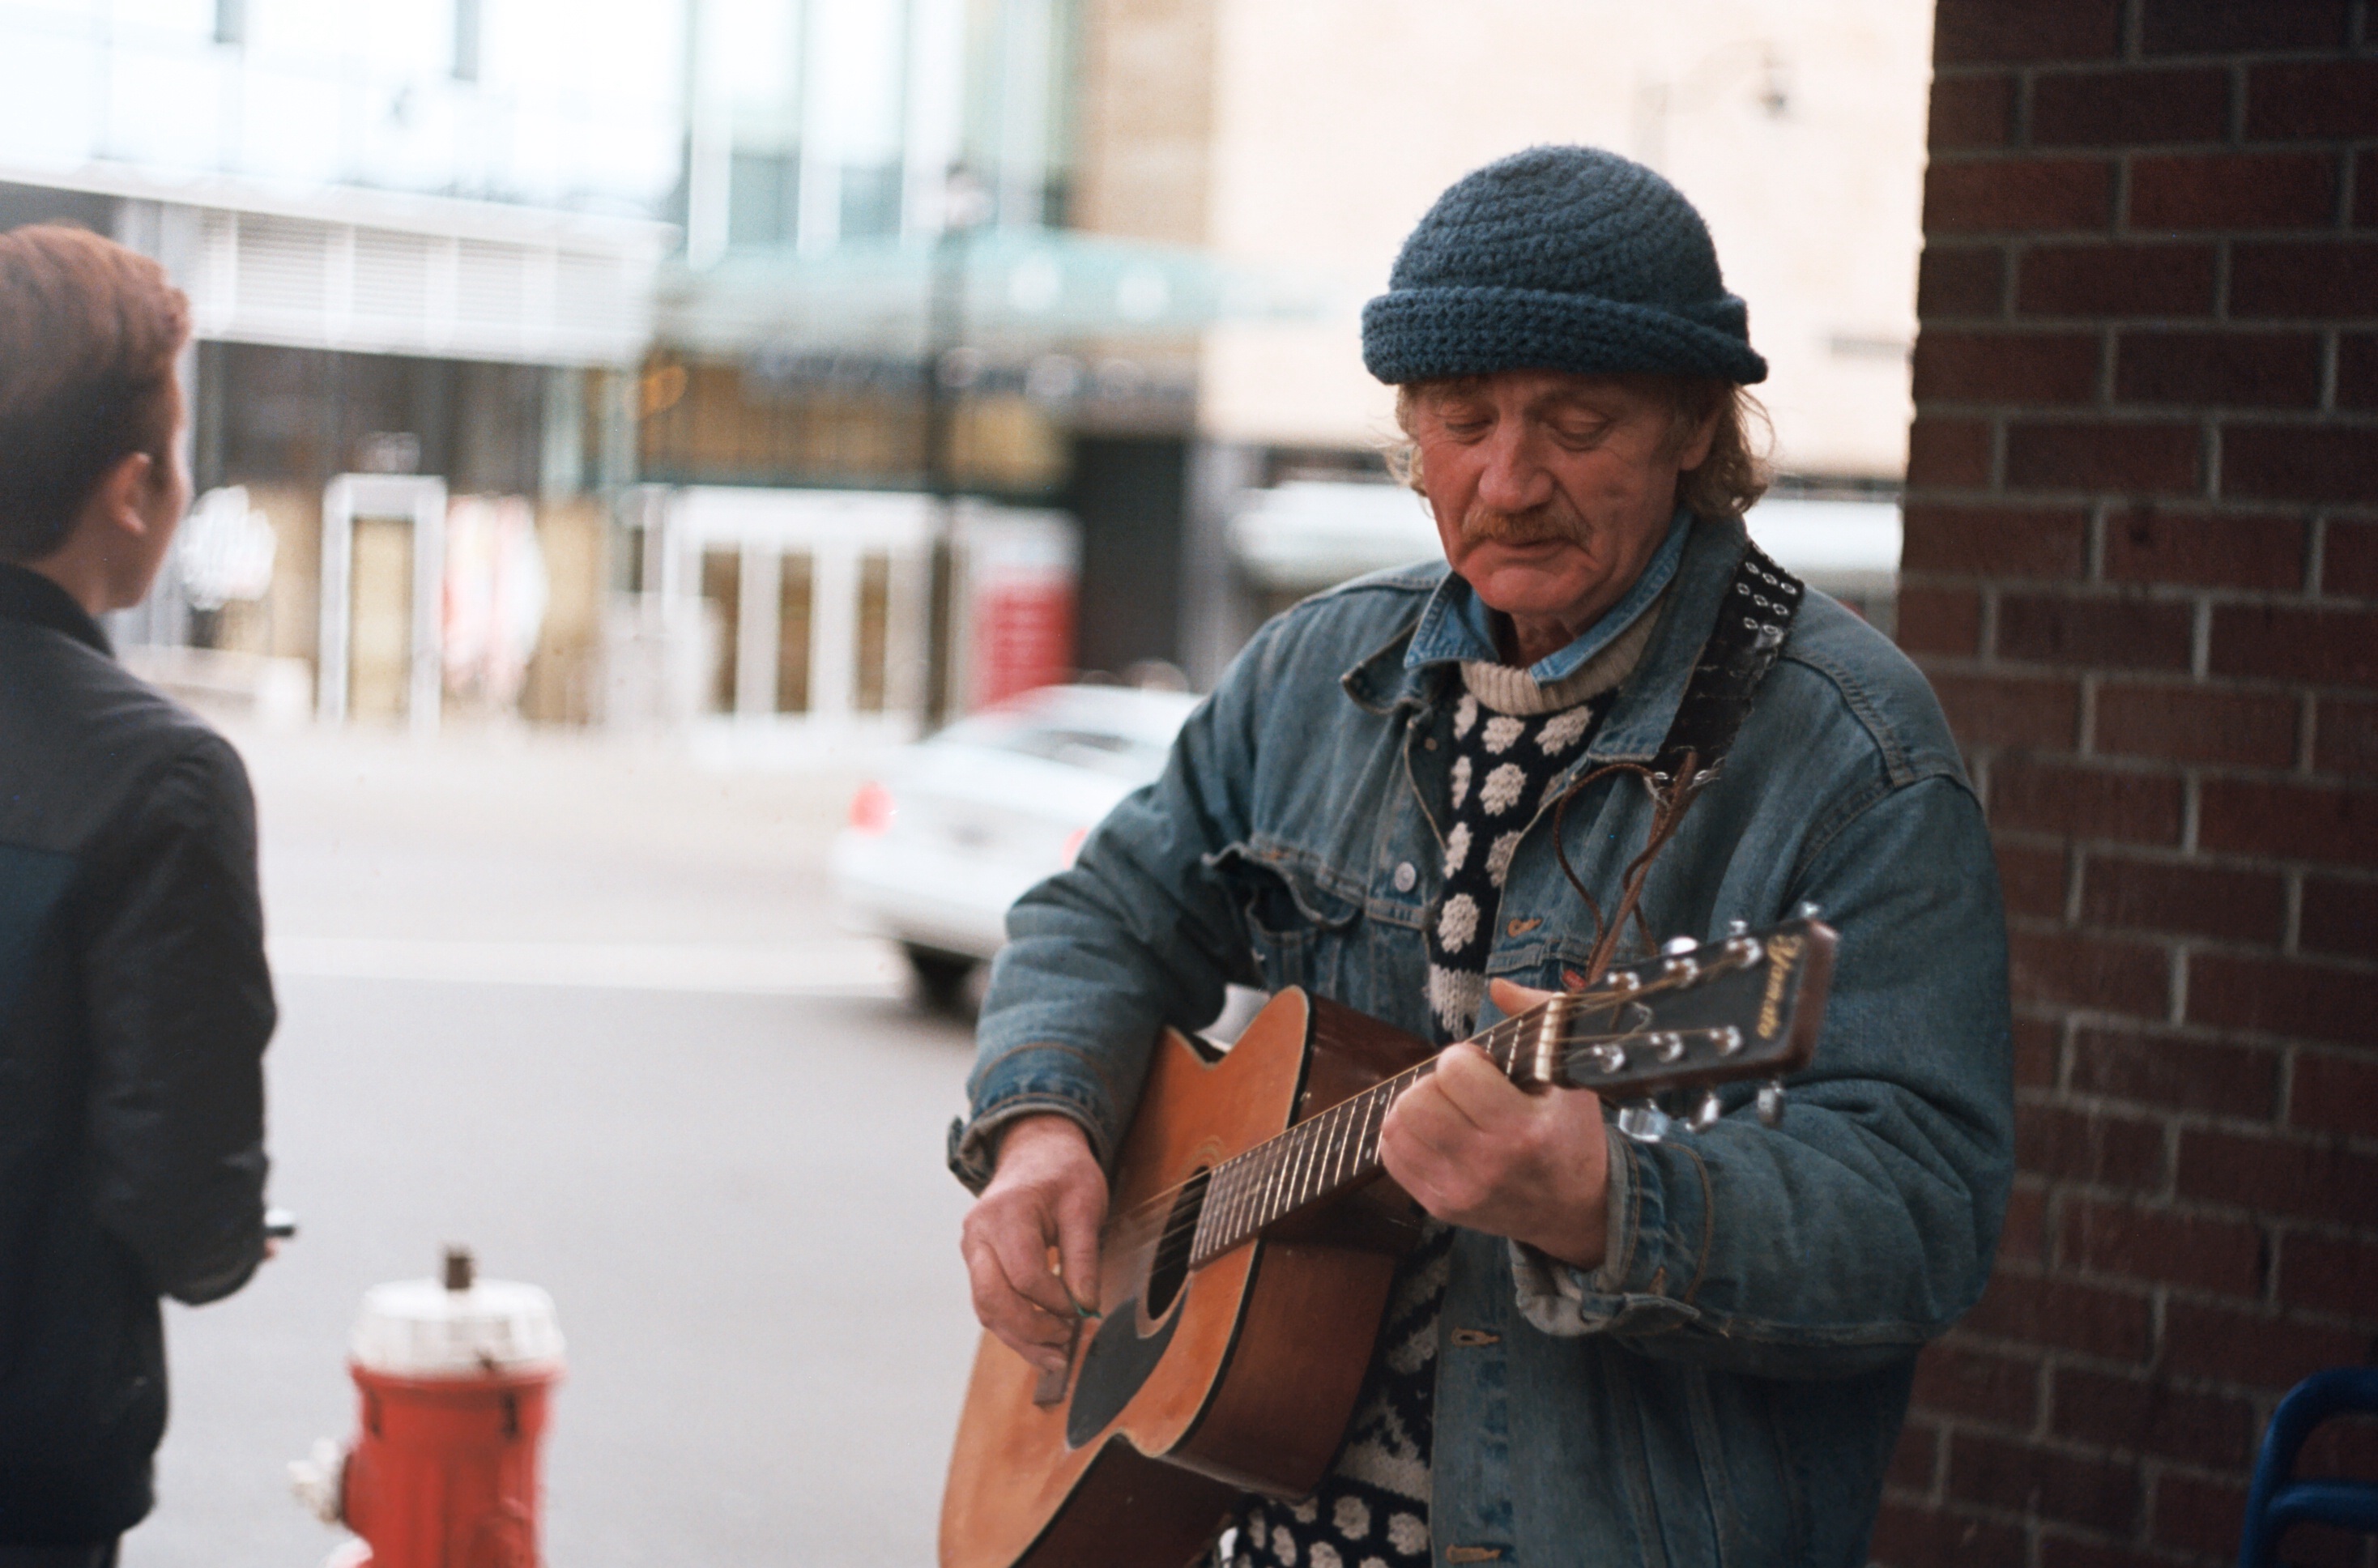
man, person, music, road, street, guitar, film, male, musician, streetphotography, 35mm, zenit, streetmusician, 135, helios, busker, helios442, analogue, kodakektar100, zenitb, kodakfilm, ektar100